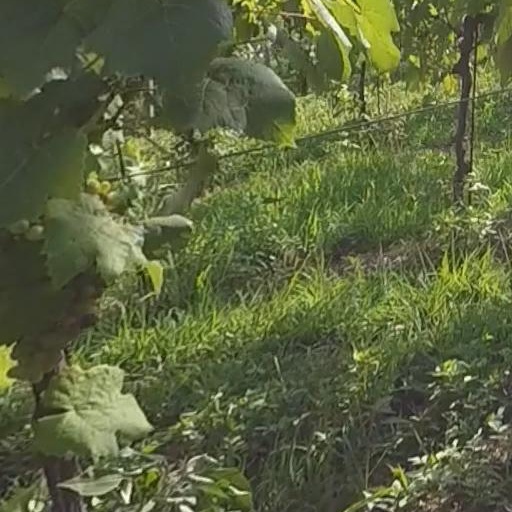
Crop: grape